Roxburgh Park

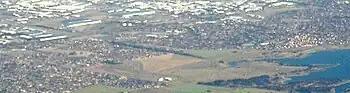
Aerial view of Roxburgh Park from north west

Roxburgh Park (also ) is a suburb in Melbourne, Victoria, Australia, north of the central business district, located within the City of Hume local government area. Roxburgh Park recorded a population of 24,129 at the 2021 census.